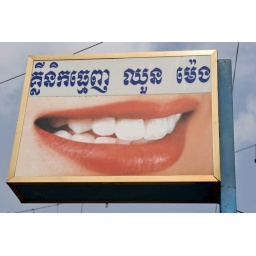
Mouth in sky on sign